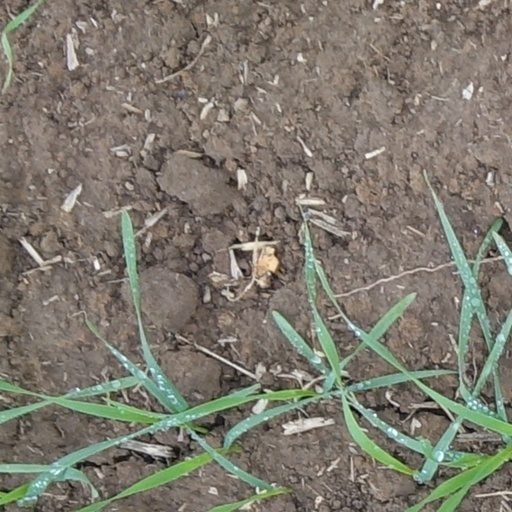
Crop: wheat